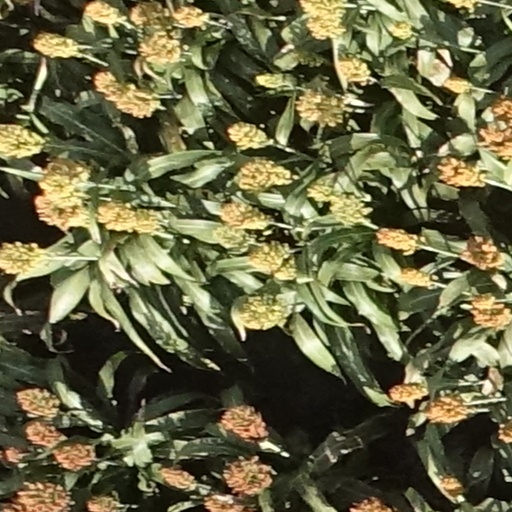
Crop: sorghum